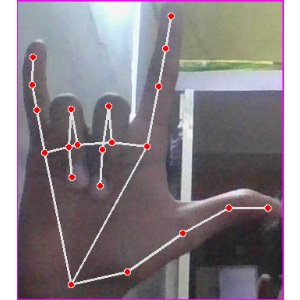
अक्षर: व